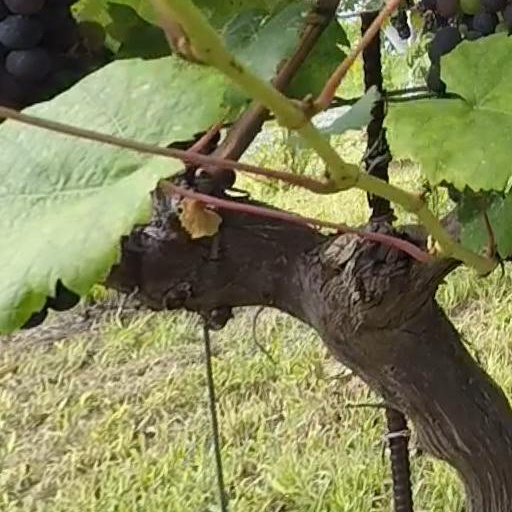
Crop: grape